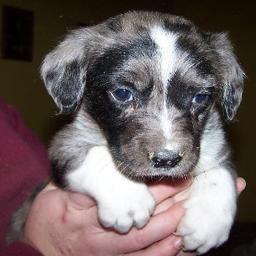
Animal: dogs